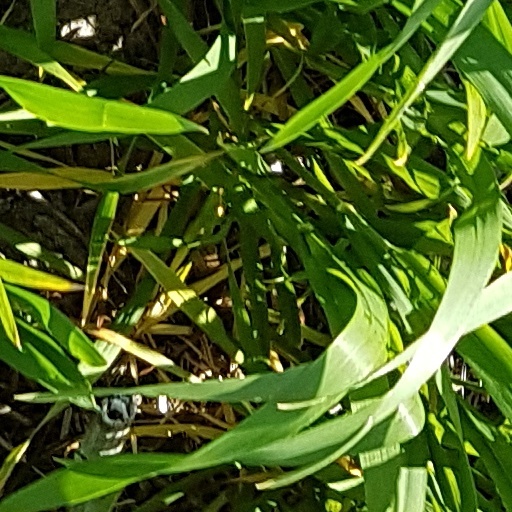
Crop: wheat